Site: brandenburg
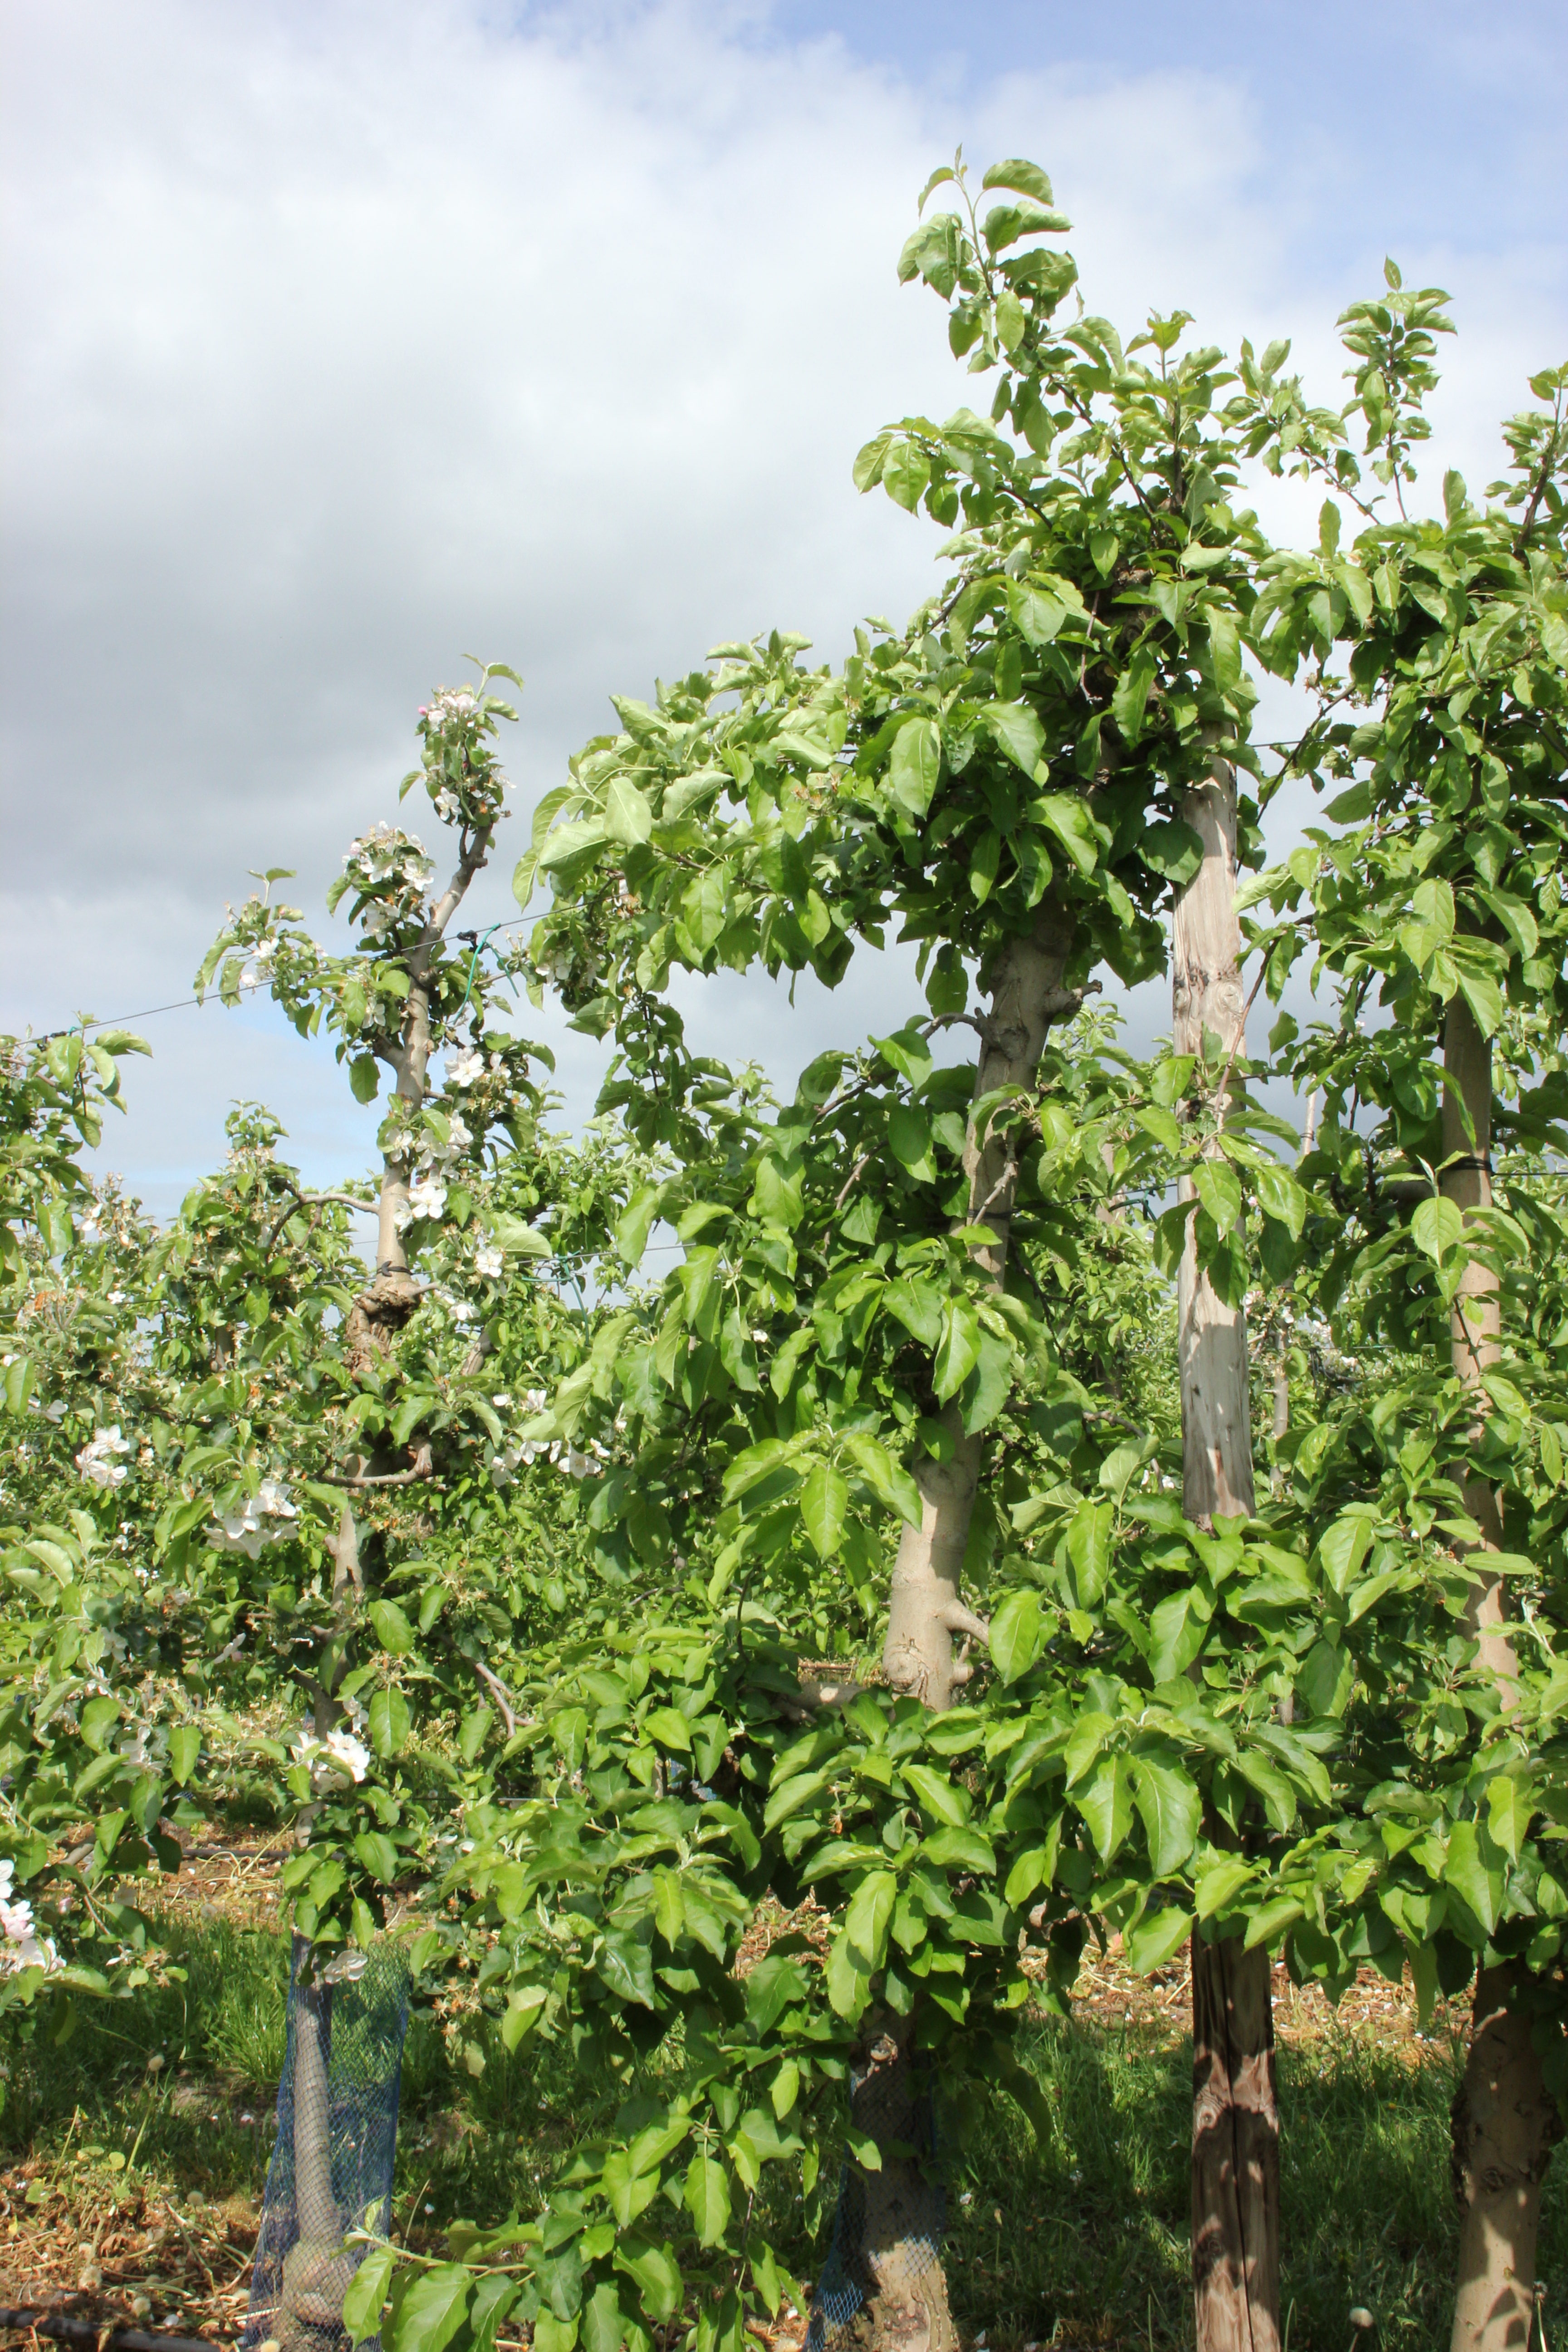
Growth stage (BBCH 67): Flowering